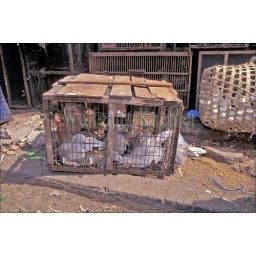
Indonesia, jakarta, pasar pramuka bird market, monkey in small cage with garbage